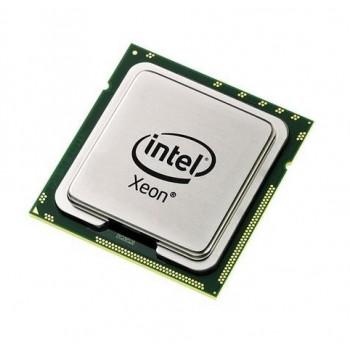
K8151 | Dell 2.80GHz 800MHz FSB 1MB L2 Cache Intel Xeon Processor
Brand: Dell
Category Computer Processors Condition Refurbished Availability In Stock
Category: Electronics > Electronics Accessories > Computer Components > Computer Processors